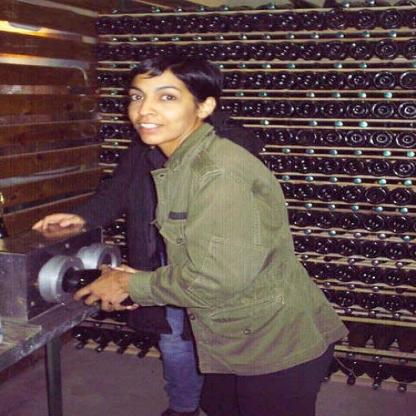
Scene: Indoor